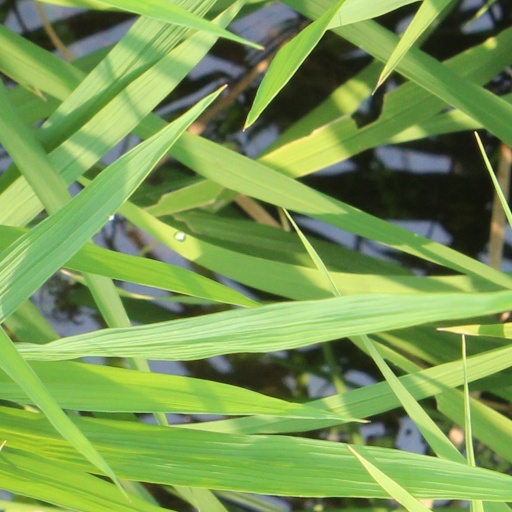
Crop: rice